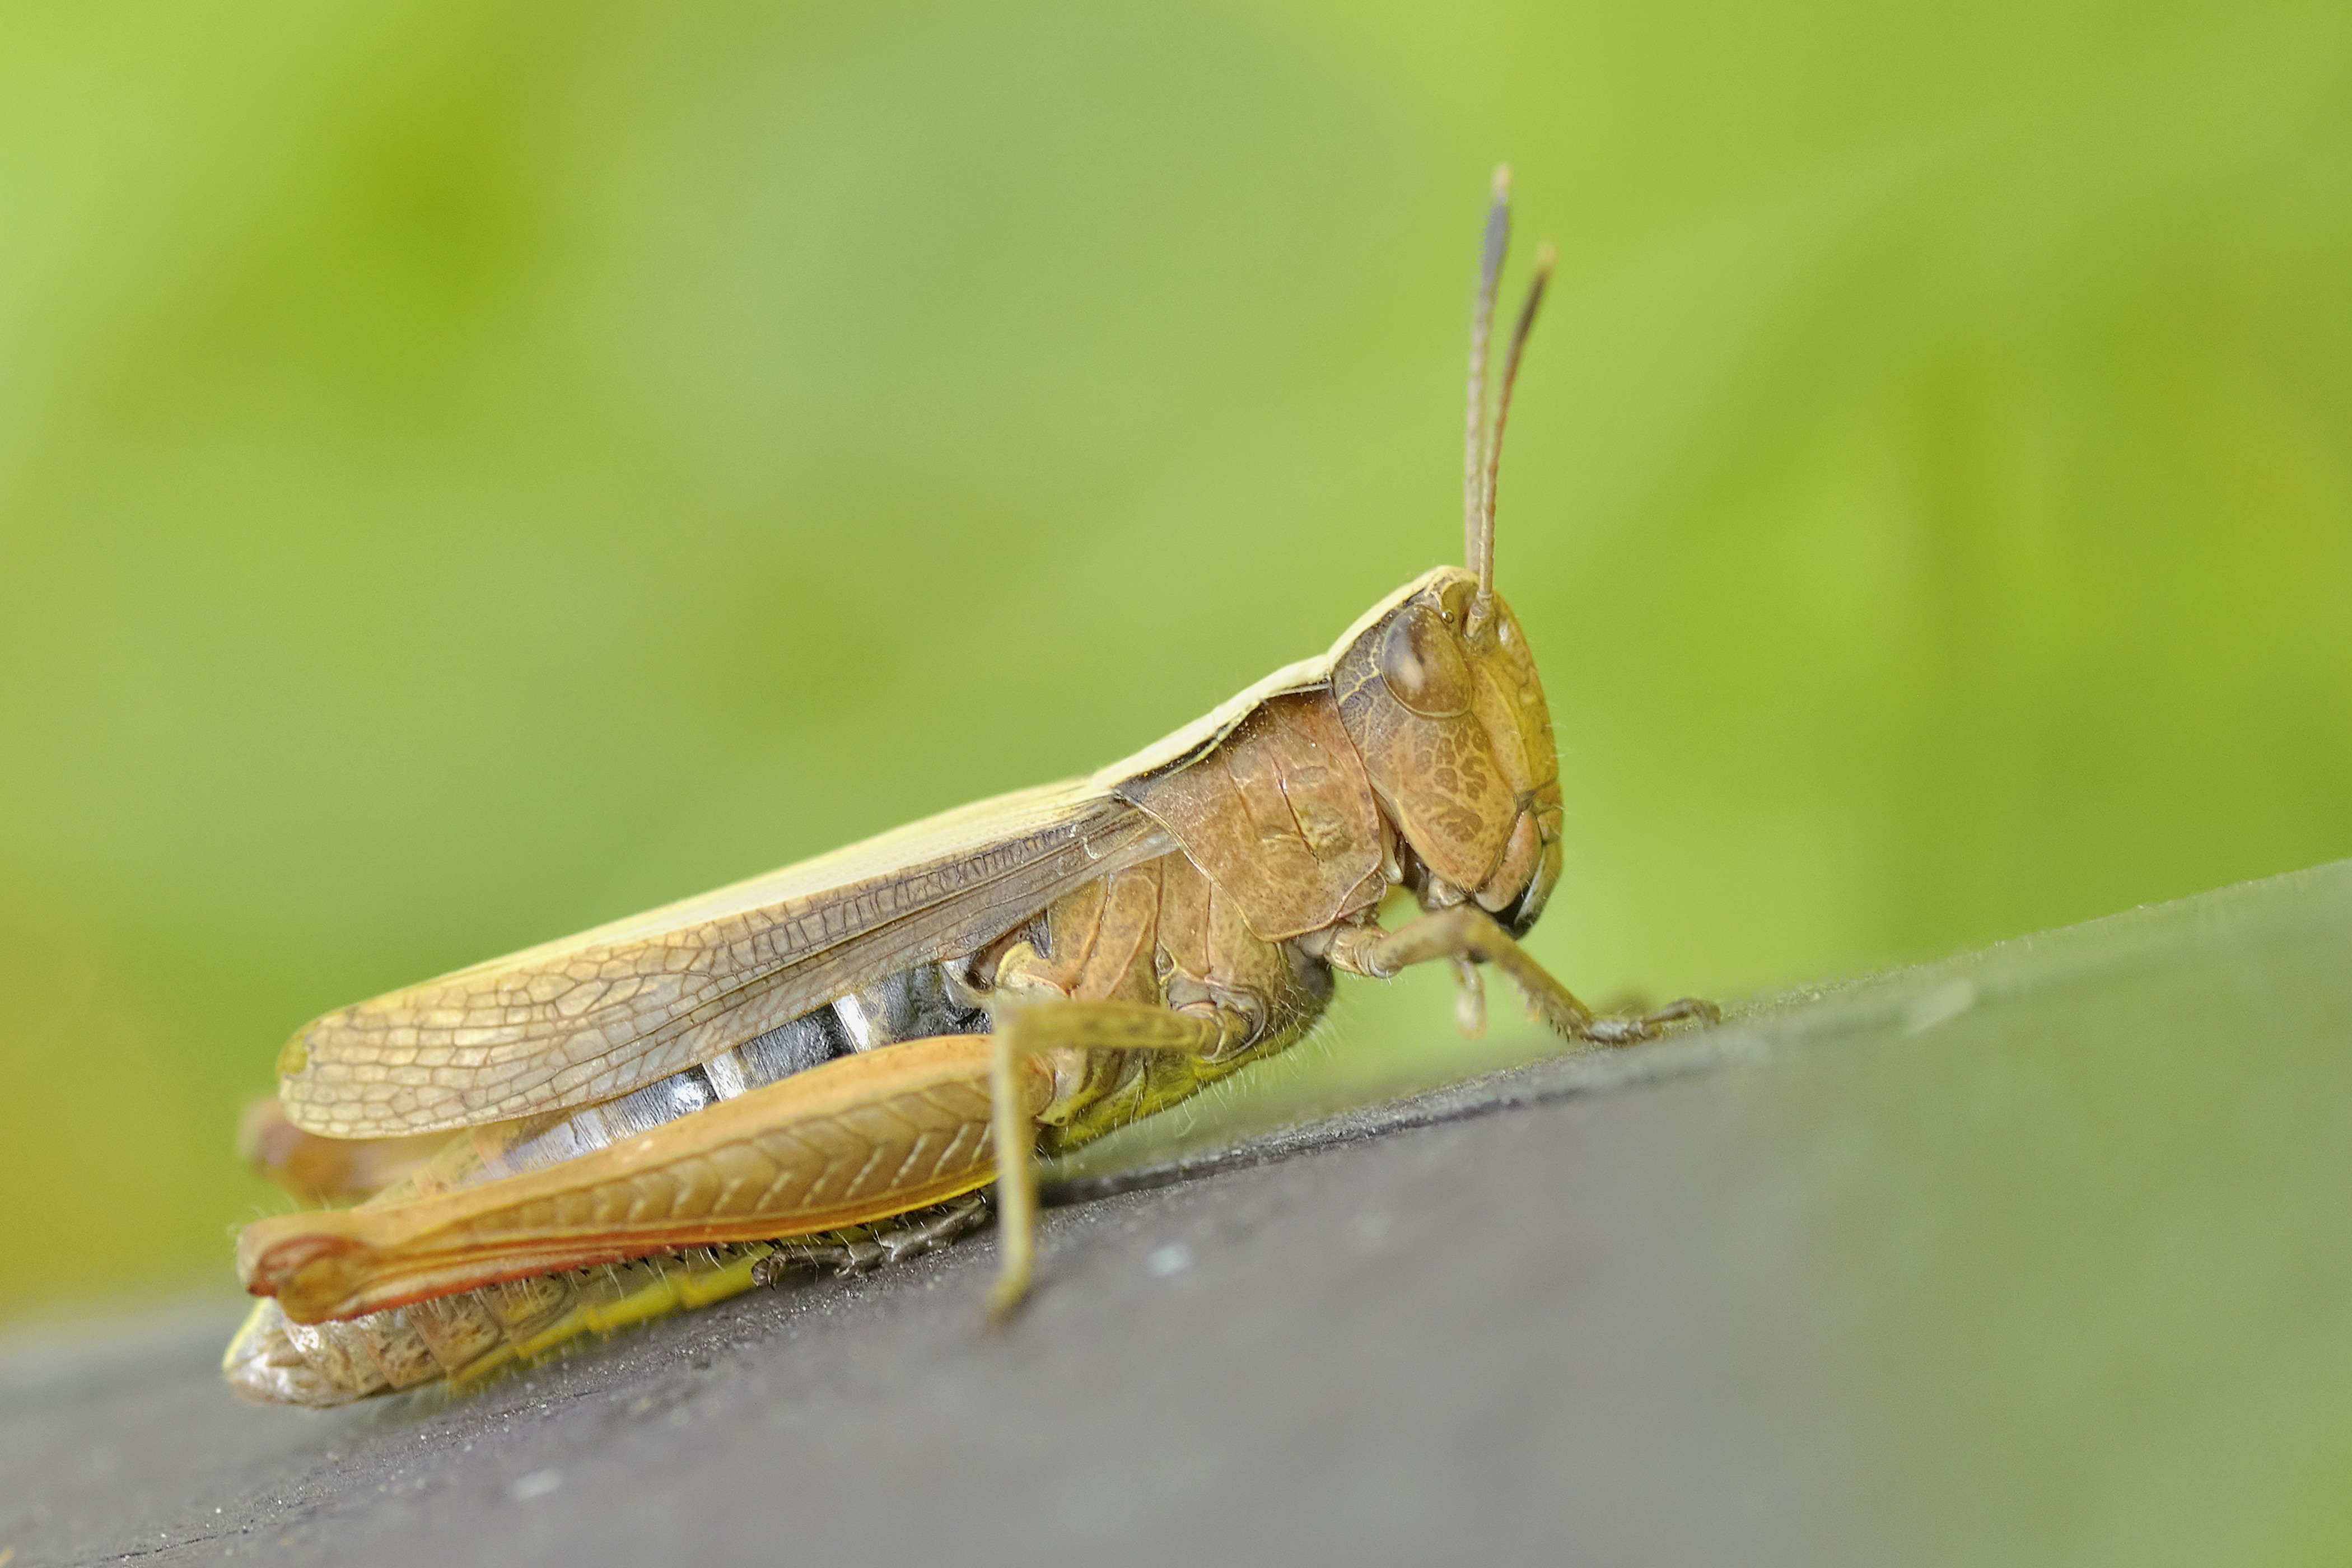
nature, wing, animal, wildlife, antenna, insect, macro, fauna, invertebrate, close up, outdoors, eye, grasshopper, locust, macro photography, arthropod, net winged insects, cricket like insect